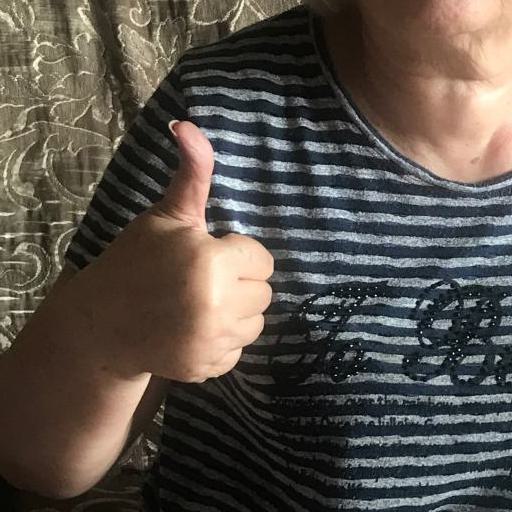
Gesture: like